Mogilev offensive

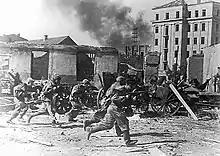
Troops of the 49th Army during the liberation of Mogilev on 28 June 1944

As with the other offensives in the first phase of Operation Bagration, the Mogilev offensive opened with an intense artillery barrage against the German defensive lines on the morning of 23 June.